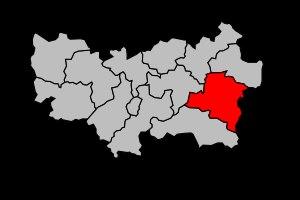
Le canton de Villaines-la-Juhel est un canton français situé dans le département de la Mayenne et la région des Pays de la Loire.